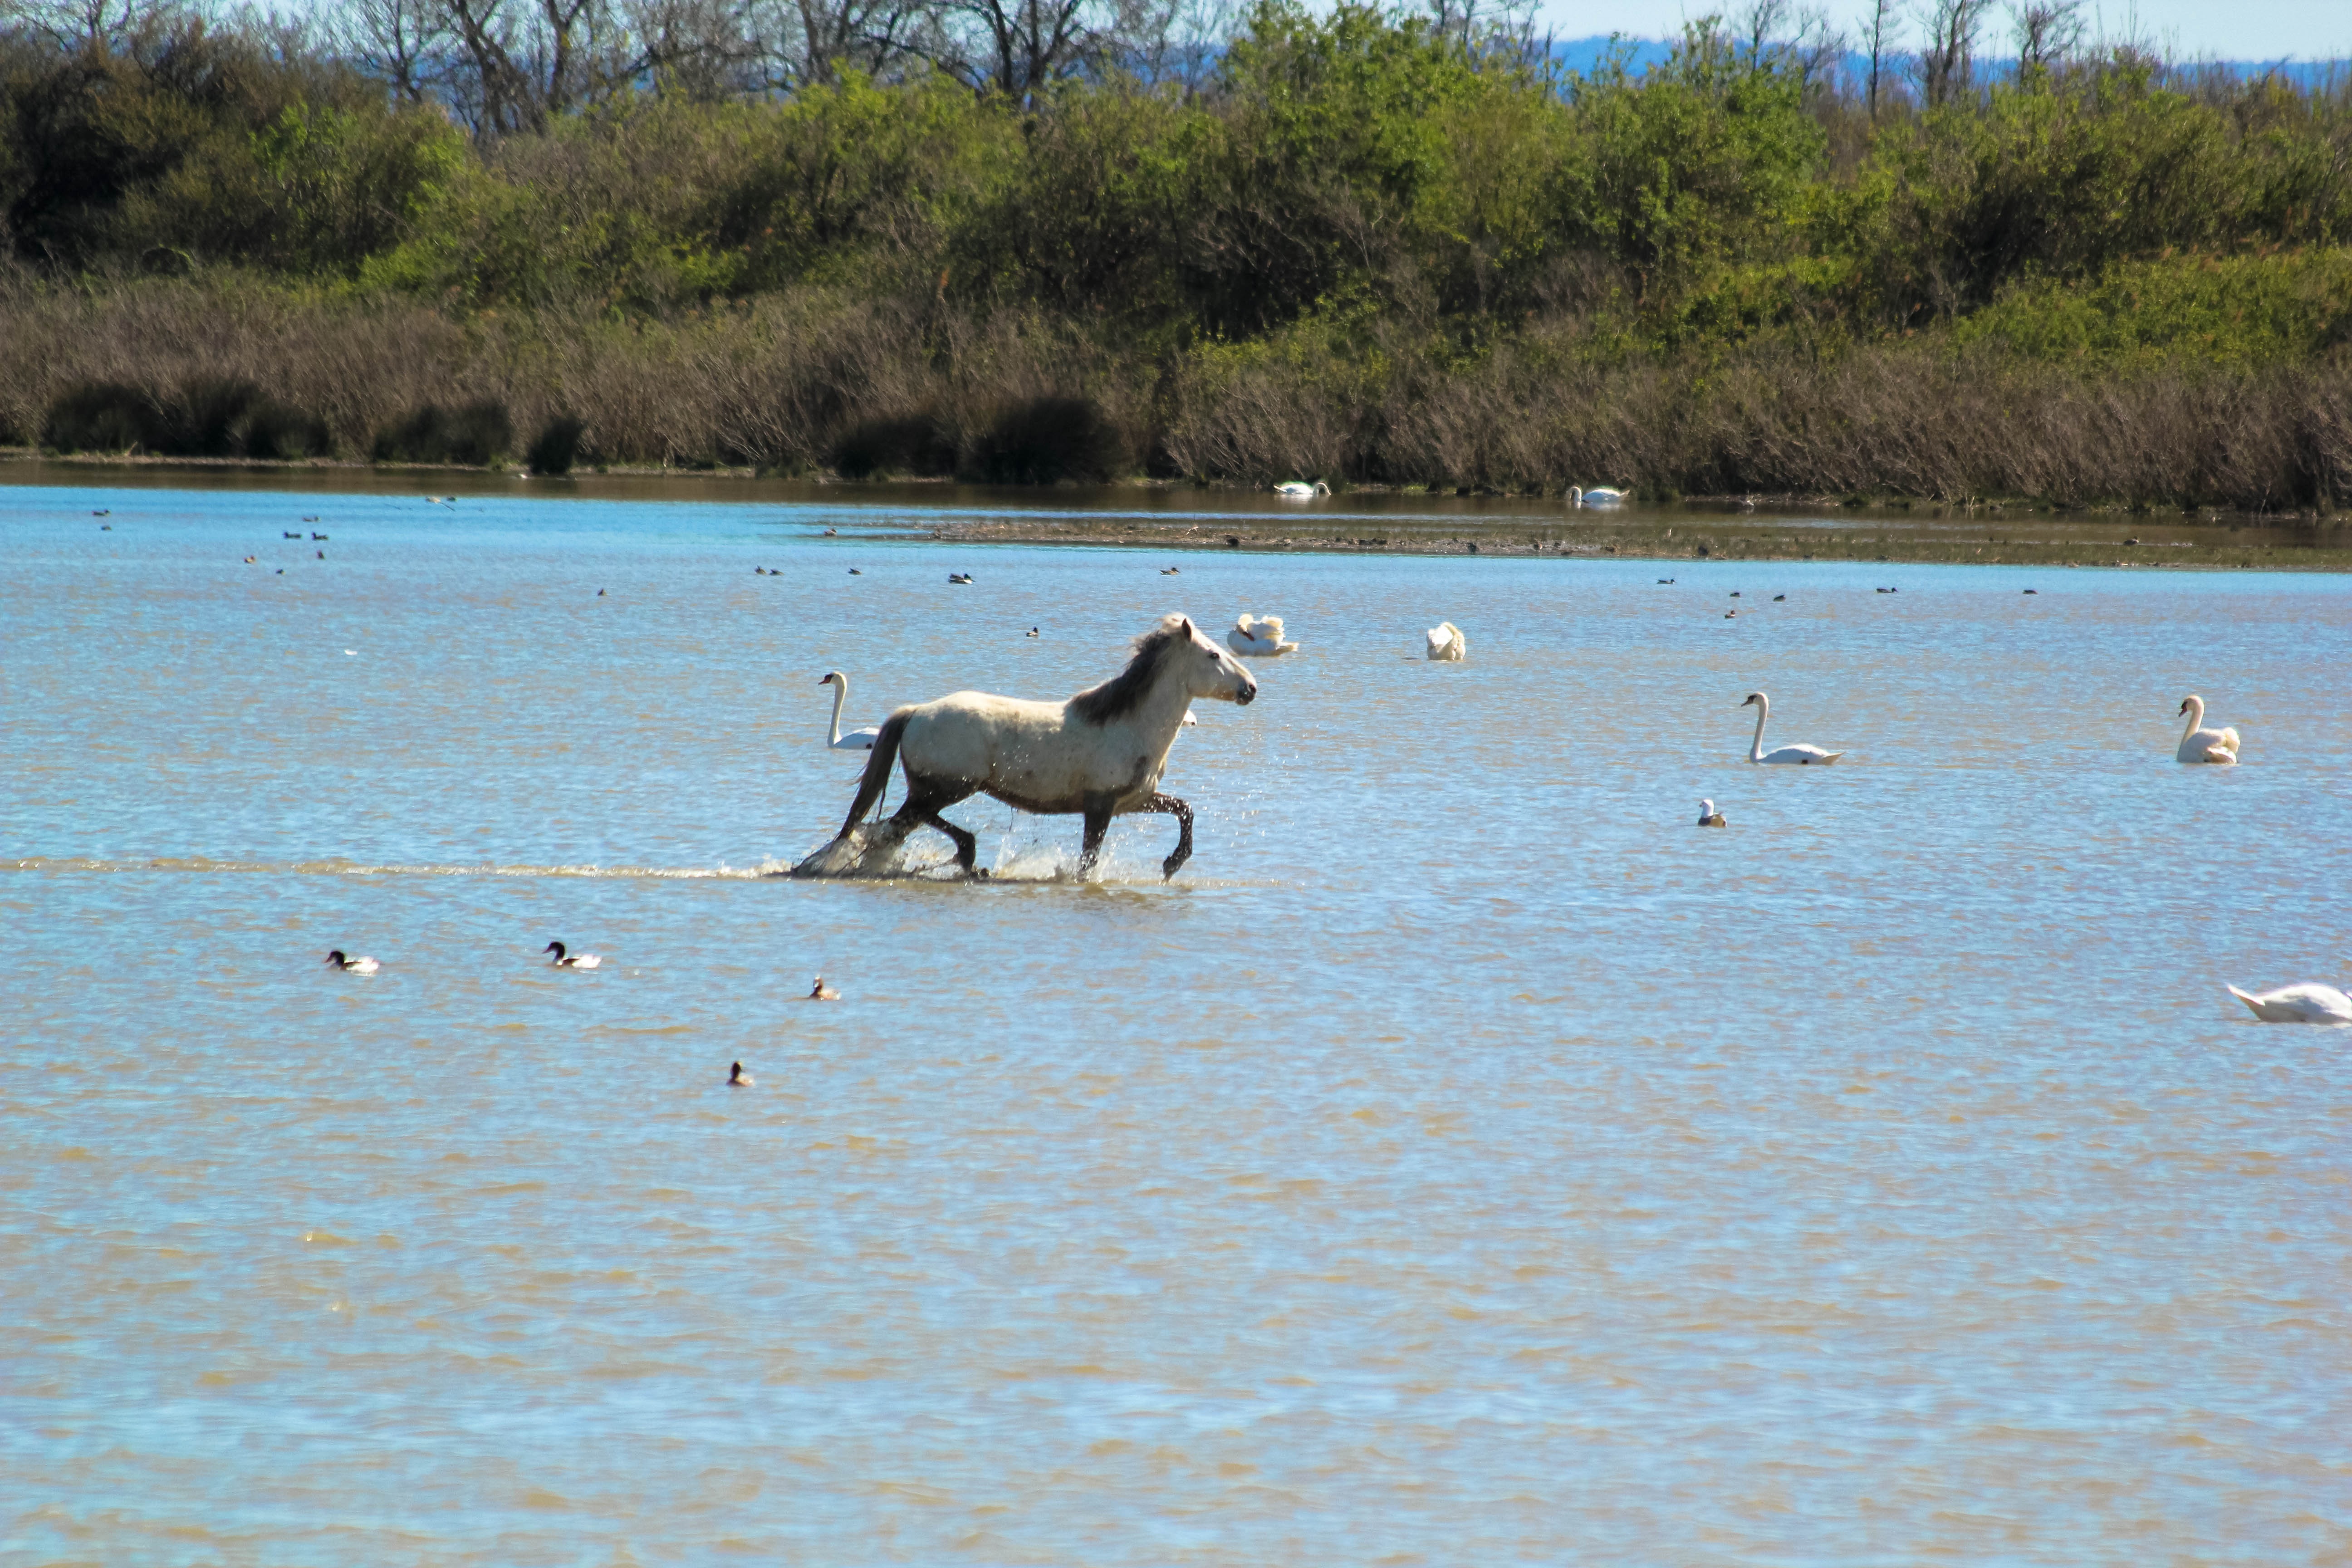
beach, sea, sand, wildlife, horse, free, wetland, camargue, dog like mammal